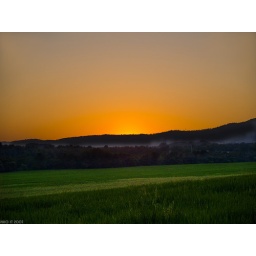
An isle of pine trees in a green sea at sunset